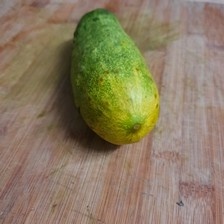
Label: cucumber